Wanderers F.C.

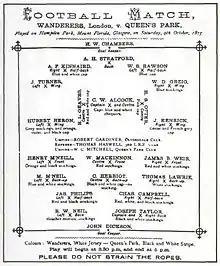
The programme from Wanderers' match away to Queen's Park in October 1875

The following season, under the competition's original rules, Wanderers, as holders, received a bye all the way to the final. In the final Wanderers beat Oxford University 2–0 to retain the cup, thanks in large part to the performance of A. F. Kinnaird. The club was unable to replicate this success over the next two seasons, although the team did manage a club record 16–0 victory over Farningham in the first round of the 1874–75 FA Cup.